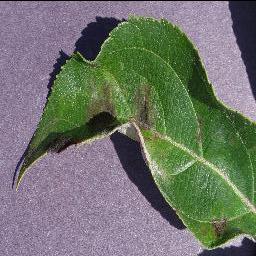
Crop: apple
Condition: scab